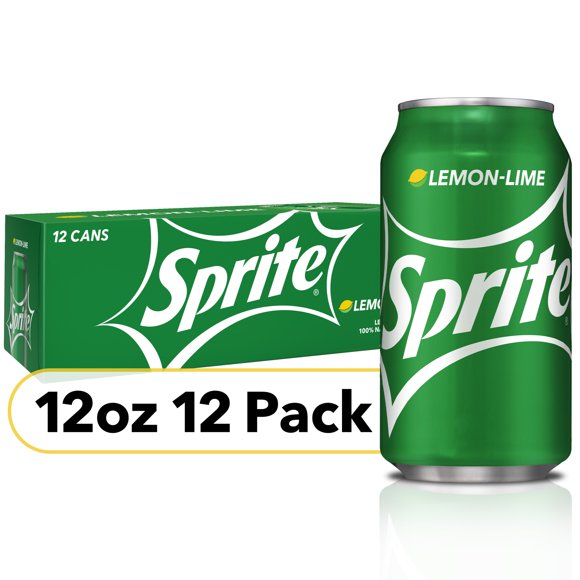
Label: metal